LGBTQ themes in Western animation

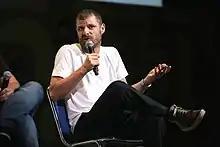
Matt Stone speaking at the 2016 San Diego Comic-Con, for ""South Park": Season 20", at the San Diego Convention Center in San Diego, California on July 22, 2016; Stone voiced Big Gay Al, a gay character in "South Park".

"South Park", created by Trey Parker and Matt Stone, began airing on Comedy Central in August 1997, featured many stereotypical depictions of queer characters. This included a flamboyant homosexual man named Big Gay Al who ran an animal sanctuary with gay animals. In the course of the show, Big Gay Al would openly display his homosexuality and be an open advocate for gay rights. Some critics would further describe the character as a "stereotypical gay man" who teaches those in South Park about the evils of homophobia through history, educate pet owners on the "evils of homophobia" in his debut episode. Literature and queer studies scholar James Keller would critically analyze the series, noting its moderate liberal beliefs and queer sensibilities, along with homophobic bias, with a laissez-faire approach to LGBTQ discrimination and rights, affecting the show's narrative choices, with the show's three principle gay characters as "caricatures," calling the character a "round, effeminate, oversexed, and scrupulously manicured dance hall queen" acquiesces to the abuses of heterosexism.